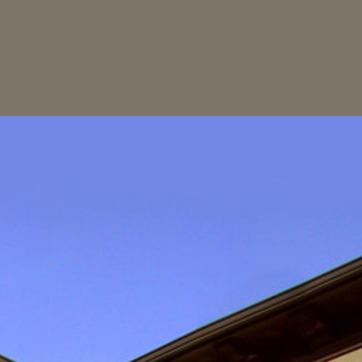
Material: sky